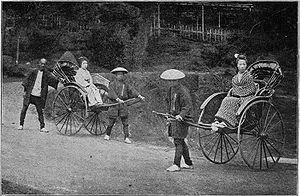
Le pousse-pousse ou poussepousse est une voiturette légère à deux roues et à une ou deux places, tirée ou poussée par un homme.